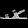
Label: Sandal